Haplogroup I-M253

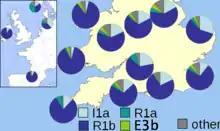
Distribution of Y chromosome haplogroups from Capelli "et al." (2003). Haplogroup I-M253 is present in all populations, with higher frequencies in the east and lower frequencies in the west. There appears to be no discrete boundary as observed by Weale "et al." (2002)

In 2003 a paper was published by Christian Capelli and colleagues which supported, but modified, the conclusions of Weale and colleagues. This paper, which sampled Great Britain and Ireland on a grid, found a smaller difference between Welsh and English samples, with a gradual decrease in Haplogroup I1 frequency moving westwards in southern Great Britain. The results suggested to the authors that Norwegian Vikings invaders had heavily influenced the northern area of the British Isles, but that both English and mainland Scottish samples all have German/Danish influence.